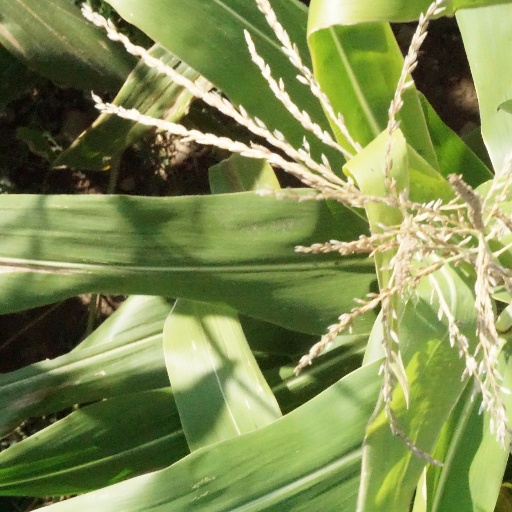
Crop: maize; corn